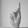
ASL letter: K